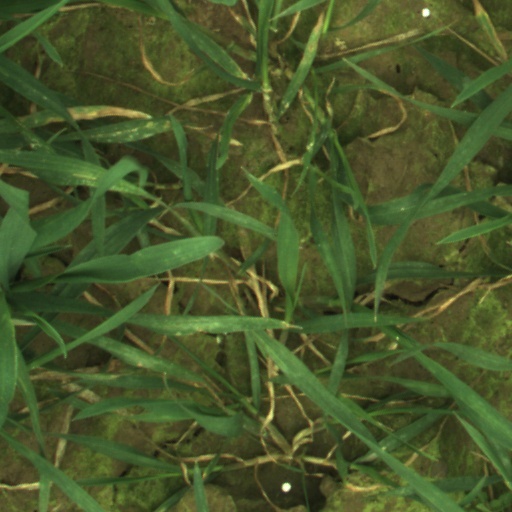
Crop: wheat